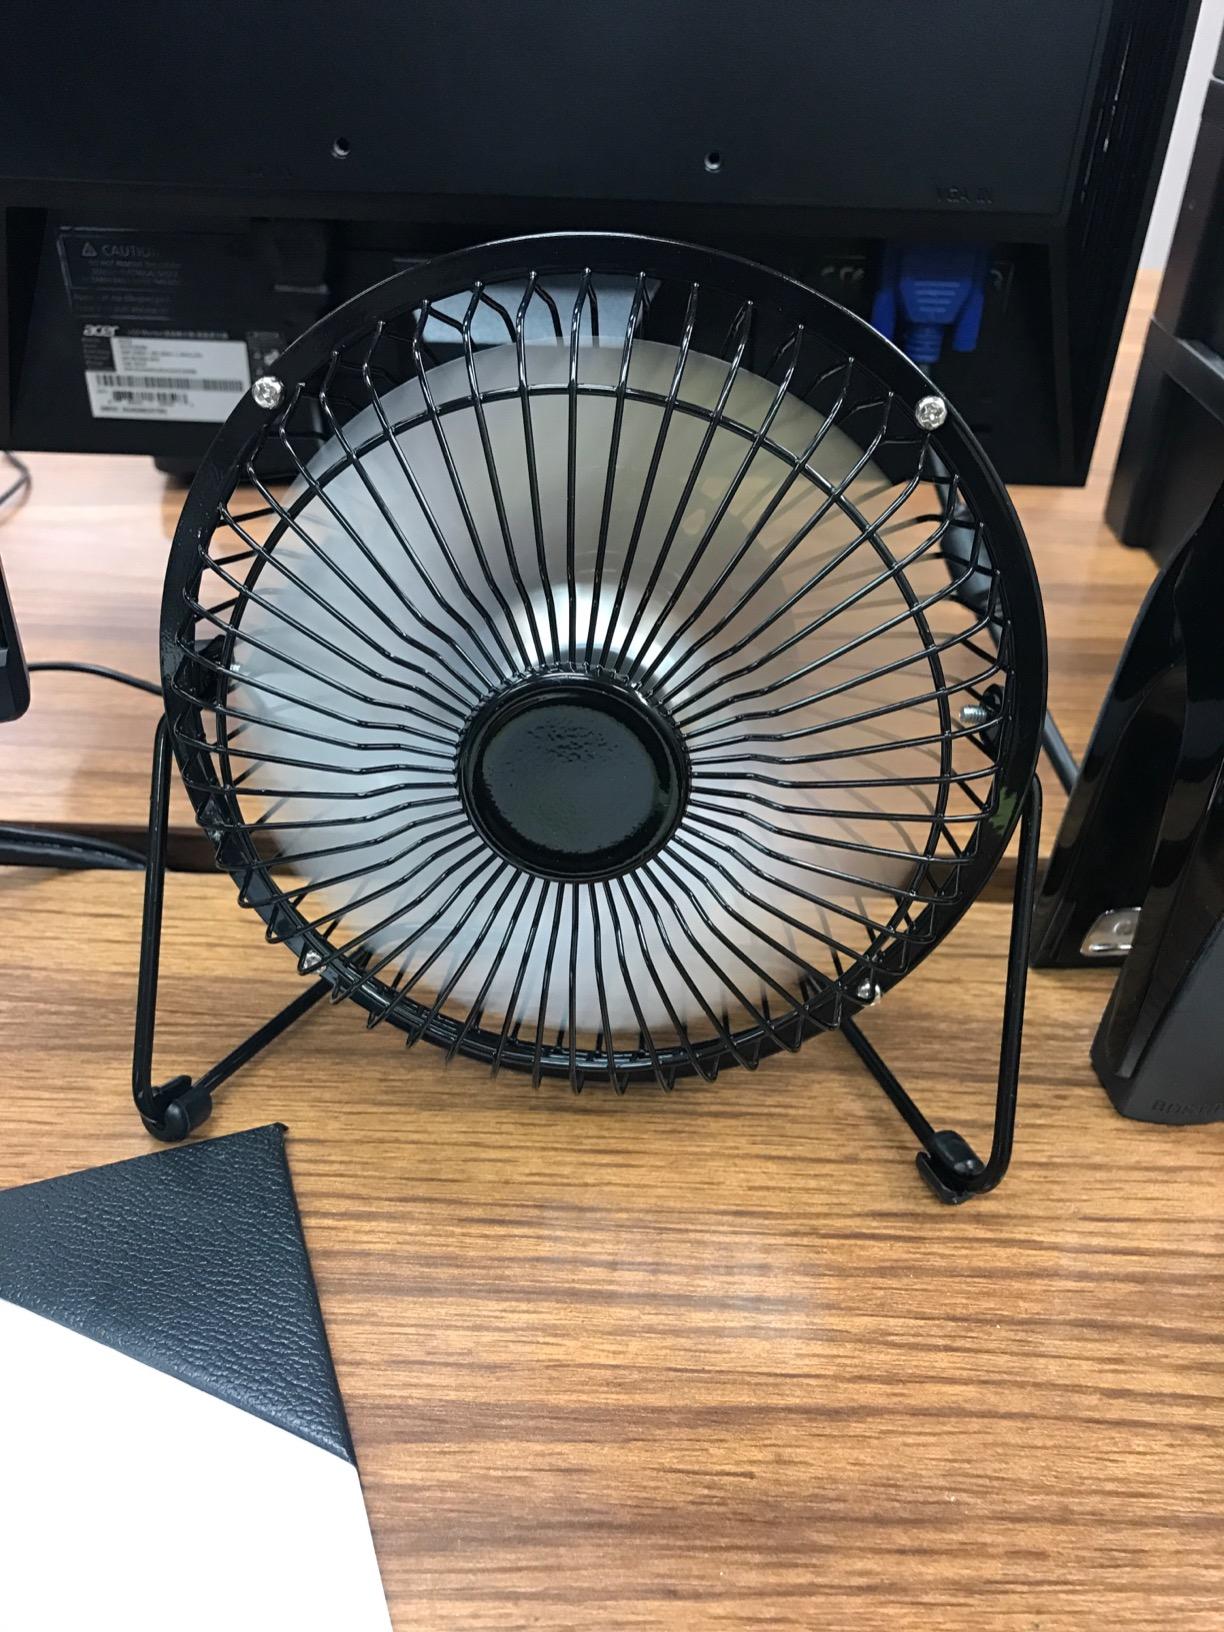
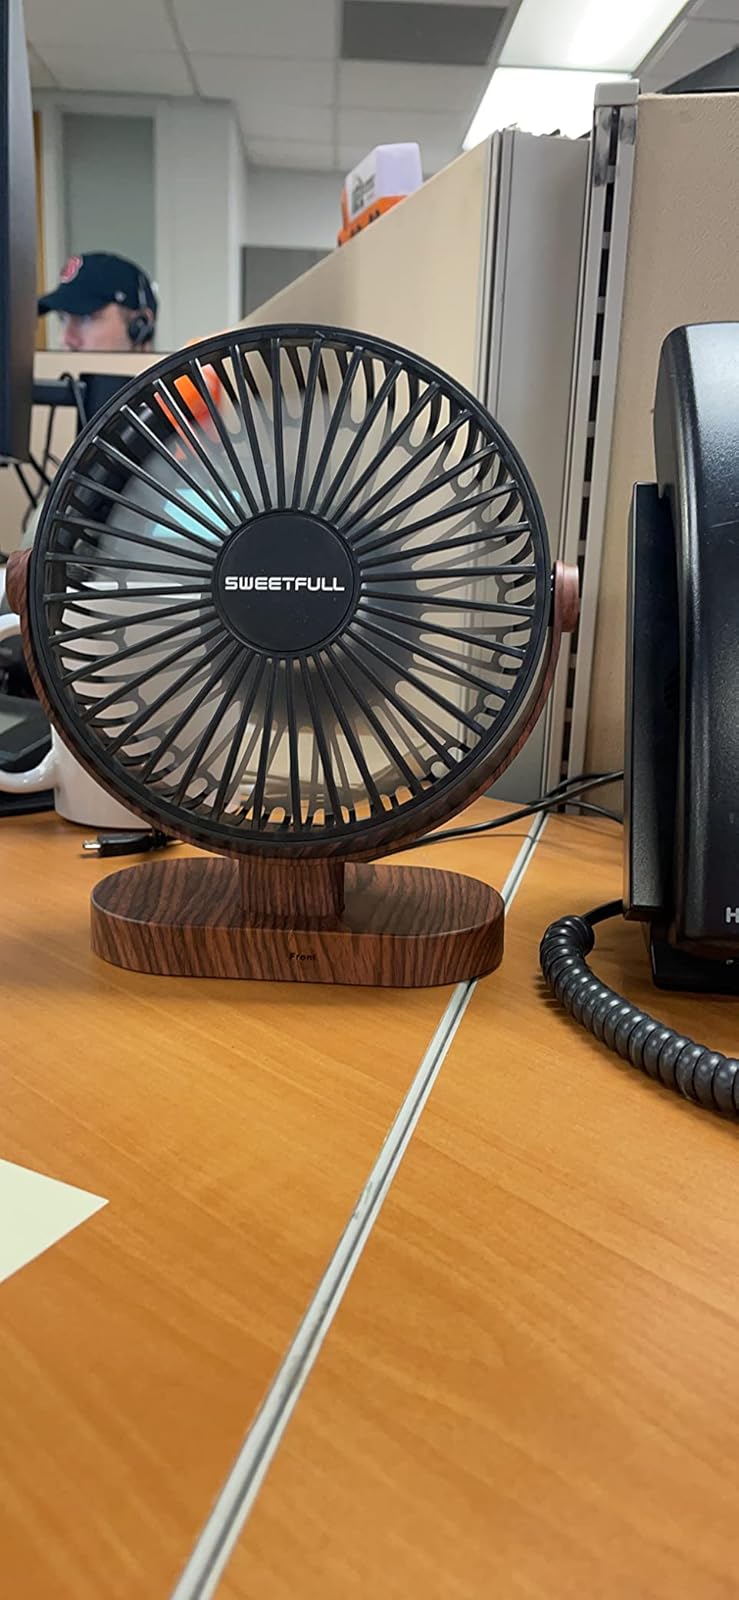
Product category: fan
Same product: no